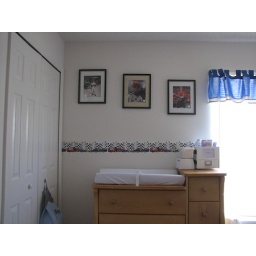
This shows the changing table and the wall by the window.